Roy E. Disney

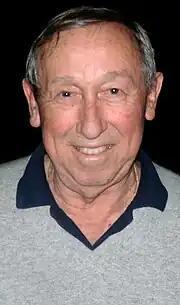
Disney in 2007

During the late 1980s and throughout the 1990s, Disney's department produced a number of commercially successful and critically acclaimed films, an era which has been called the "Disney Renaissance". "The Lion King", for instance, garnered nearly $1 billion following its release in the summer of 1994 and was the second-highest-grossing film of the year. Despite this, Disney experienced a marked decline in profits beginning in the late 1990s as it expanded into lower-grossing, though still profitable direct-to-video spin-offs and sequels.